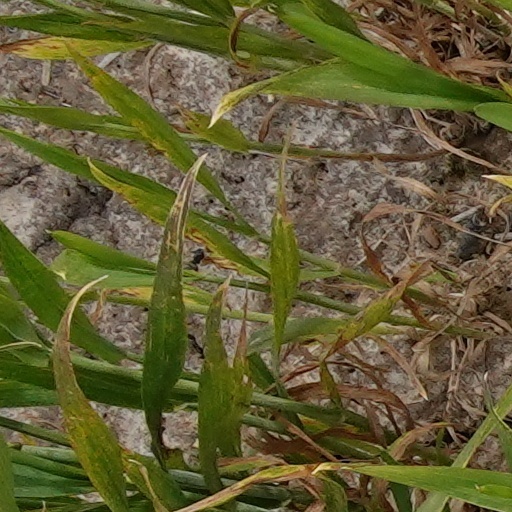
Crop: wheat